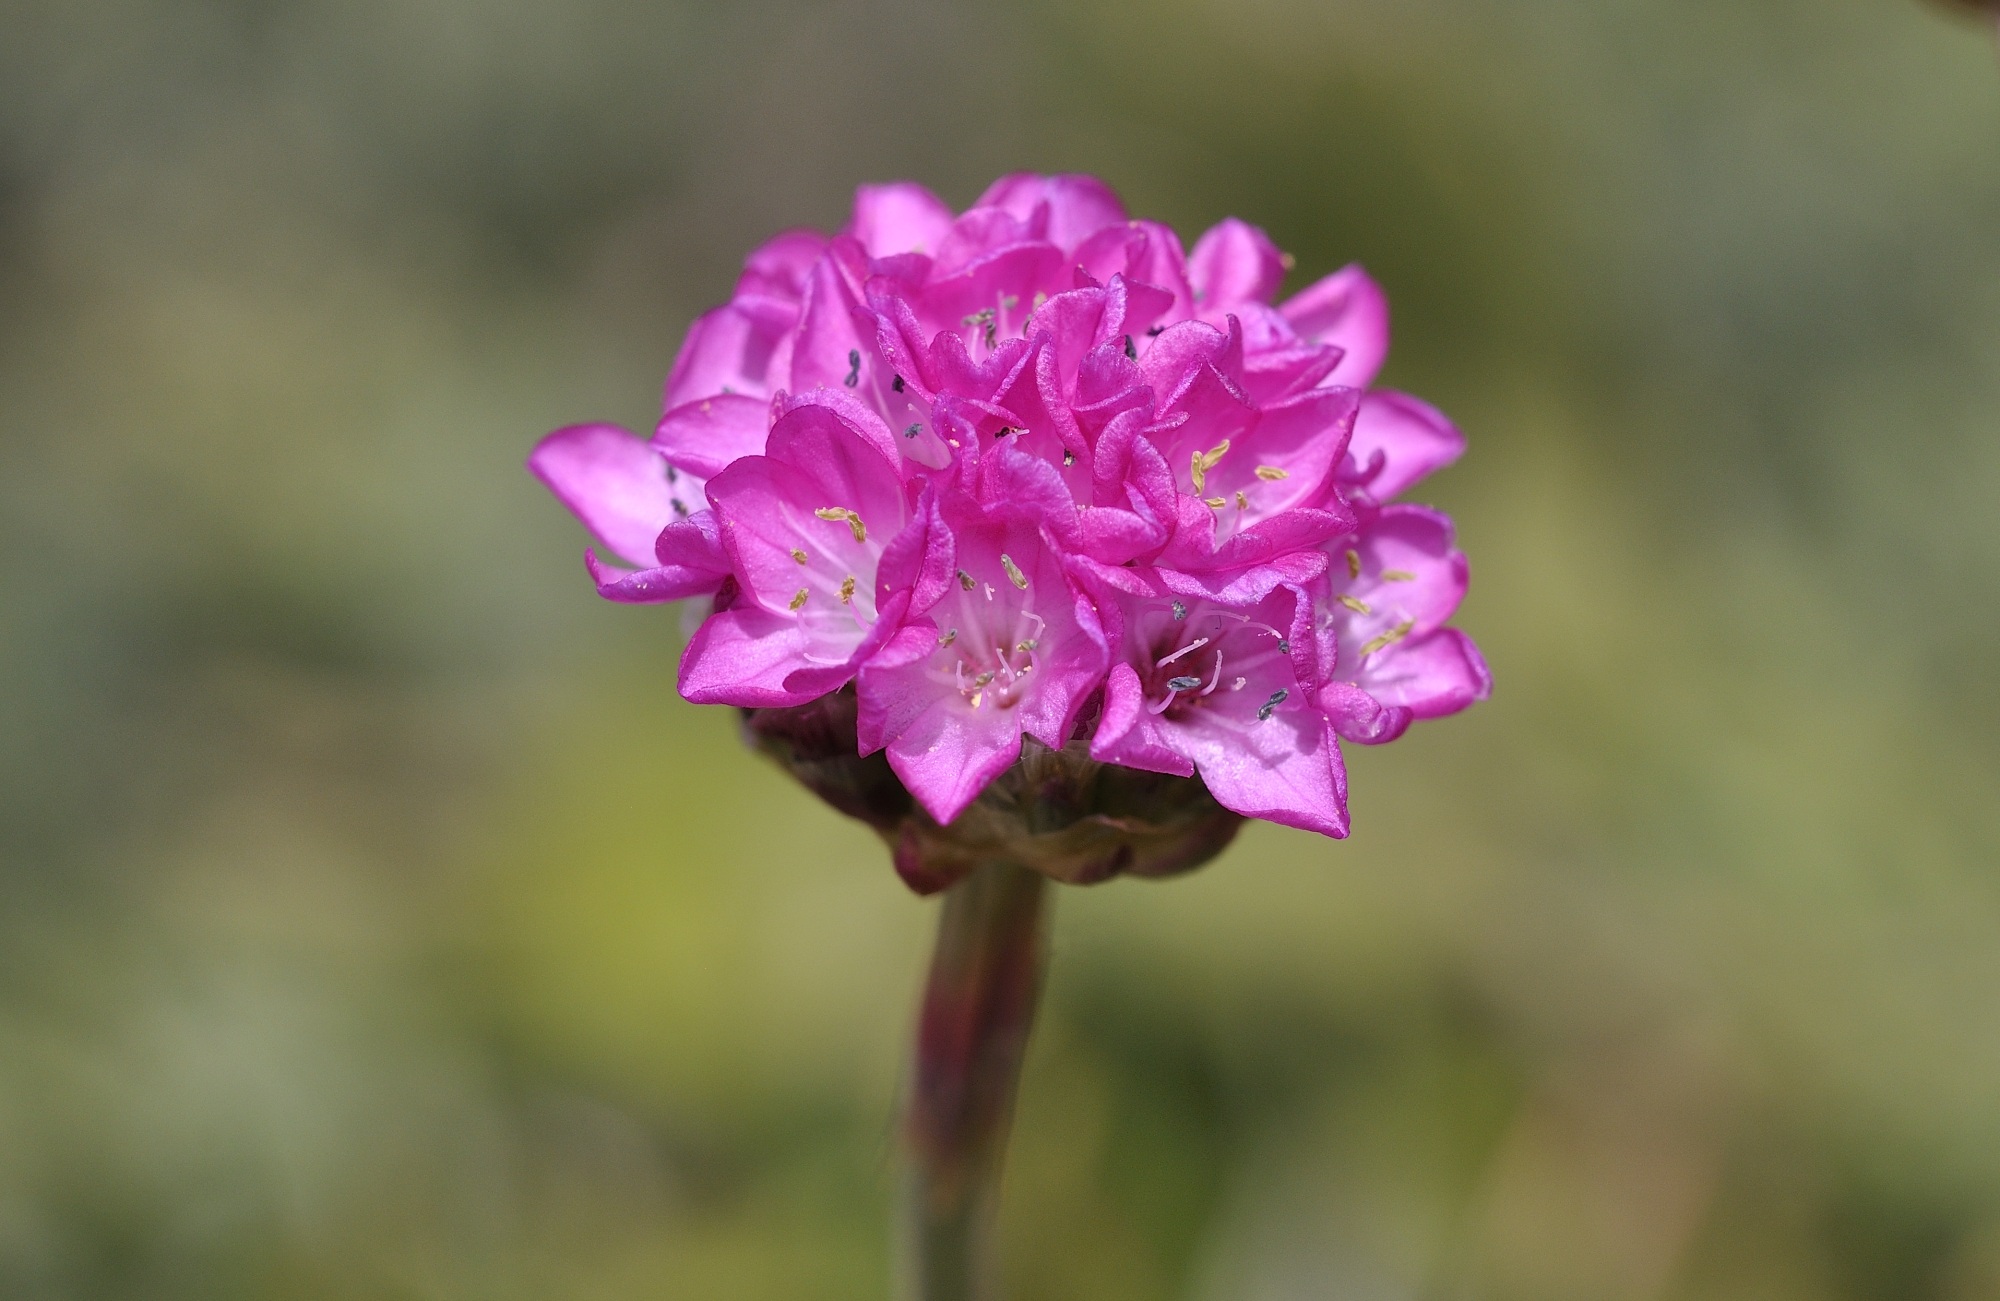
blossom, plant, flower, petal, bloom, botany, pink, close, flora, wildflower, primrose, shrub, dianthus, pink flower, macro photography, flowering plant, plant stem, land plant, pink family